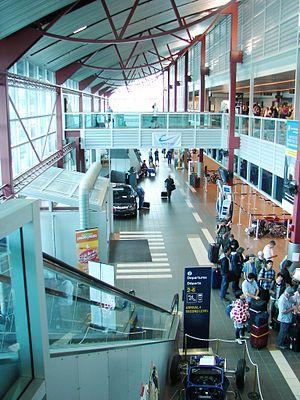
L'aéroport international de Thunder Bay est un aéroport canadien dans la province de l'Ontario.